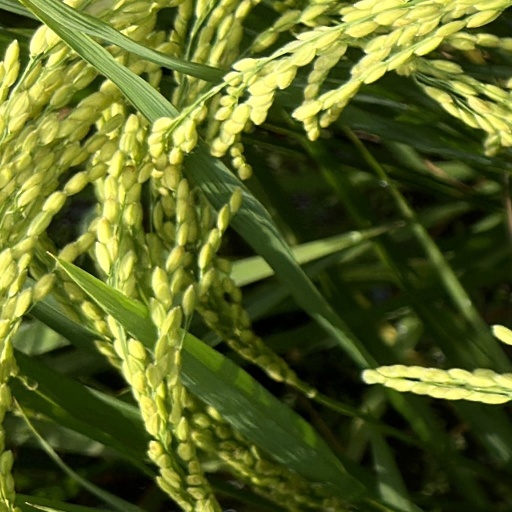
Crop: rice